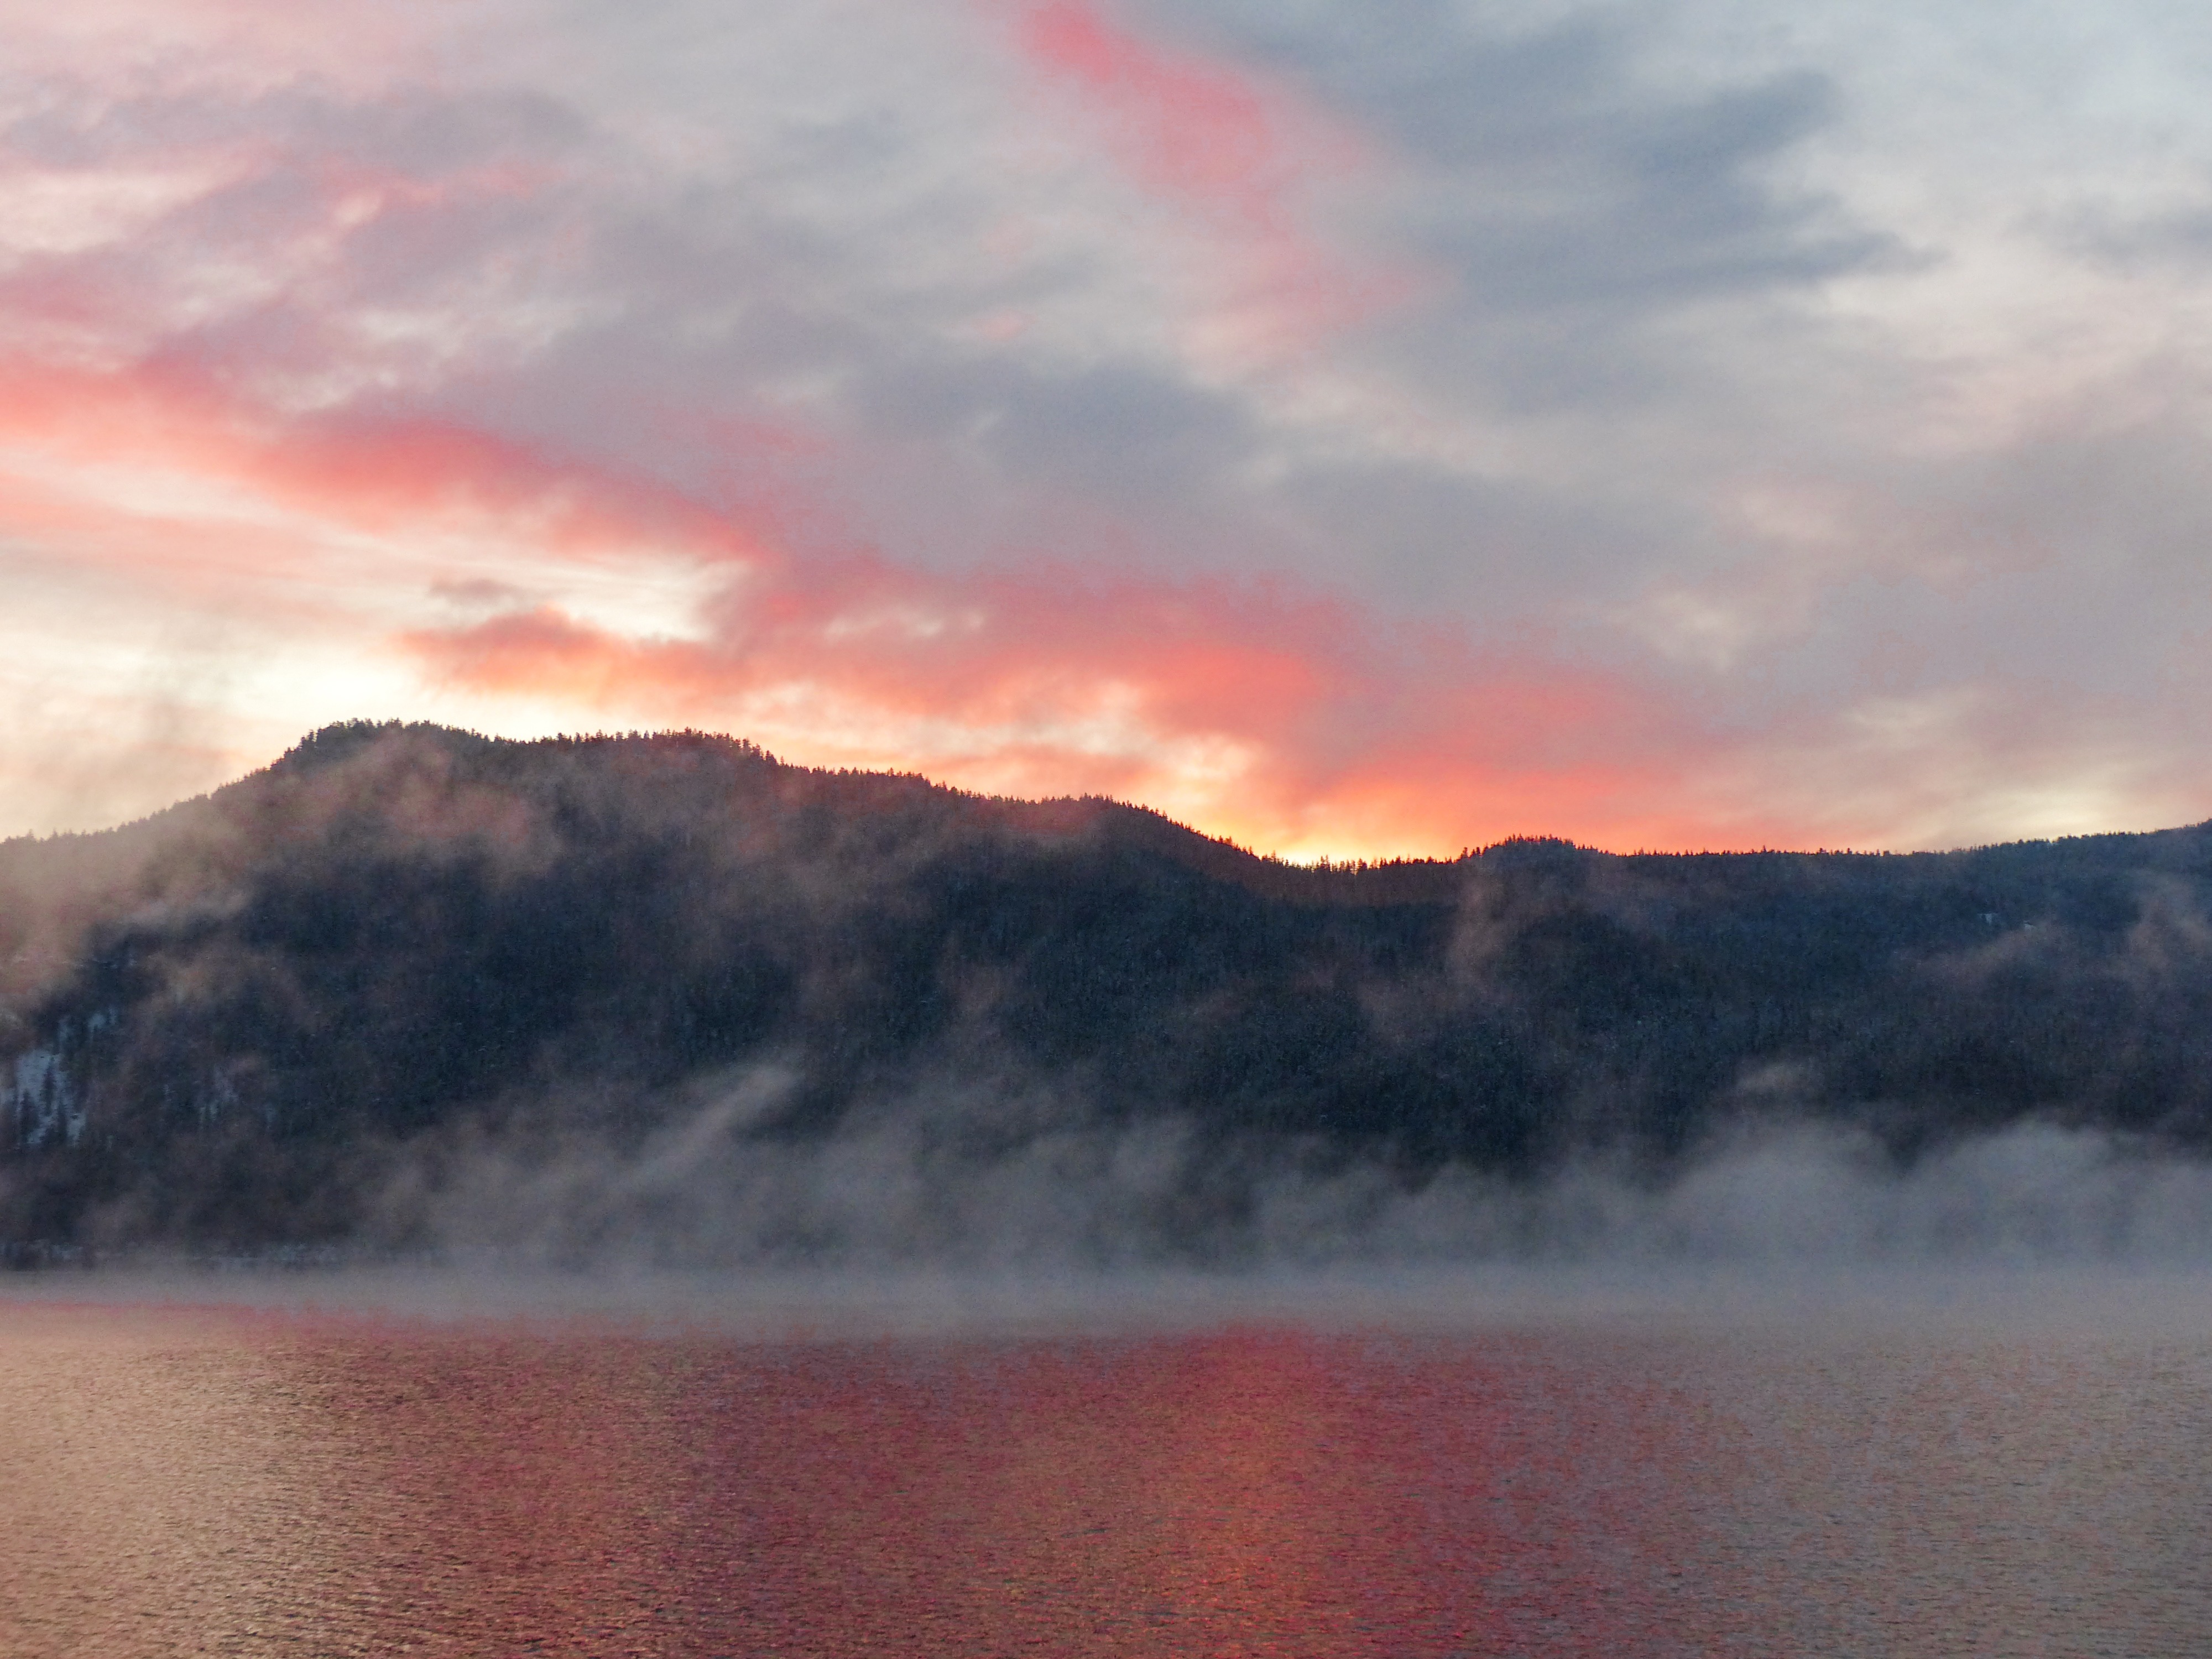
landscape, sea, water, nature, mountain, cold, winter, cloud, sky, sunrise, sunset, mist, morning, hill, lake, dawn, river, dusk, evening, reflection, scenic, scenery, colorful, season, clouds, canada, beautiful, loch, winter magic, afterglow, british columbia, early morning, canim lake, meteorological phenomenon, atmospheric phenomenon, mountainous landforms, frigid